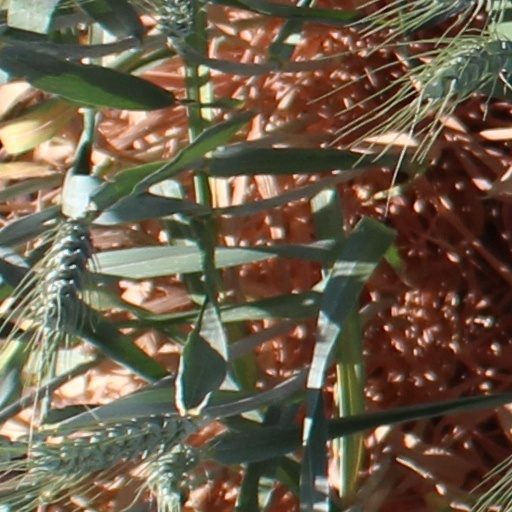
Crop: wheat